Sthalathe Pradhana Payyans

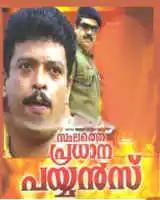

Sthalathe Pradhana Payyans is 1993 Malayalam-language political thriller film directed by Shaji Kailas and written by Renji Panicker. The film revolved around the current affairs of Kerala in 90s and was a commercial success.